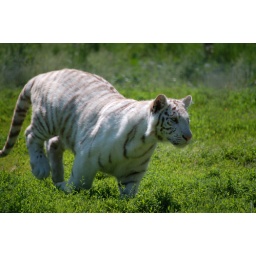
White tiger cub at Elmvale Zoo, Elmvale Ontario Canada near Barrie